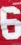
Number: 6